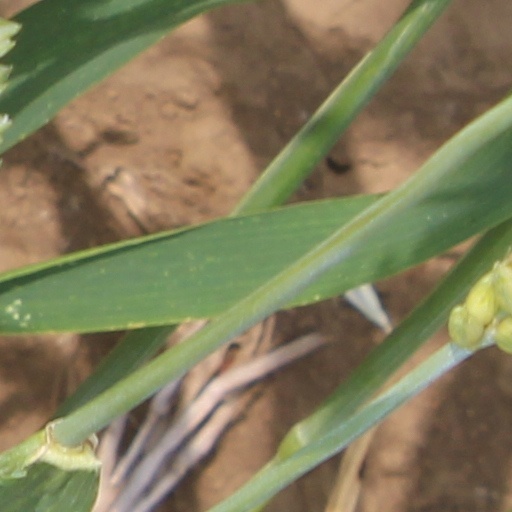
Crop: wheat